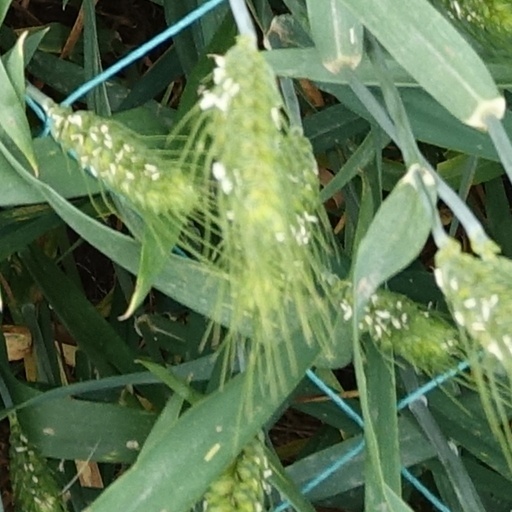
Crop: wheat